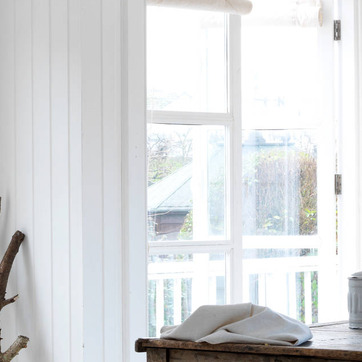
Material: glass